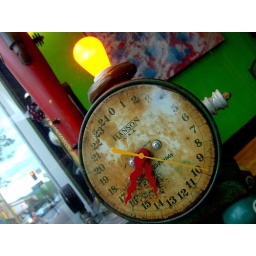
A clock I spotted in the window of a shop in Flagstaff, Arizona.